President's Dining Room

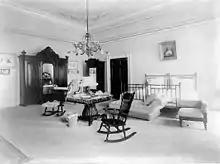
The Prince of Wales Room some time between 1897 and 1900, when it served as First Lady Ida McKinley's bedroom

The President's Dining Room is located in the northwest corner of the Second Floor. When this part of the Executive Residence was completed in 1809, a bedroom suite occupied the space. What is now the private stairs and Cosmetology Room were the eastern chamber and closet of the suite, A bedroom and toilet occupied what is now the President's Dining Room, and a lady's dressing room was in the space currently occupied by the Family Kitchen, the kitchen storage space, and the pantry.